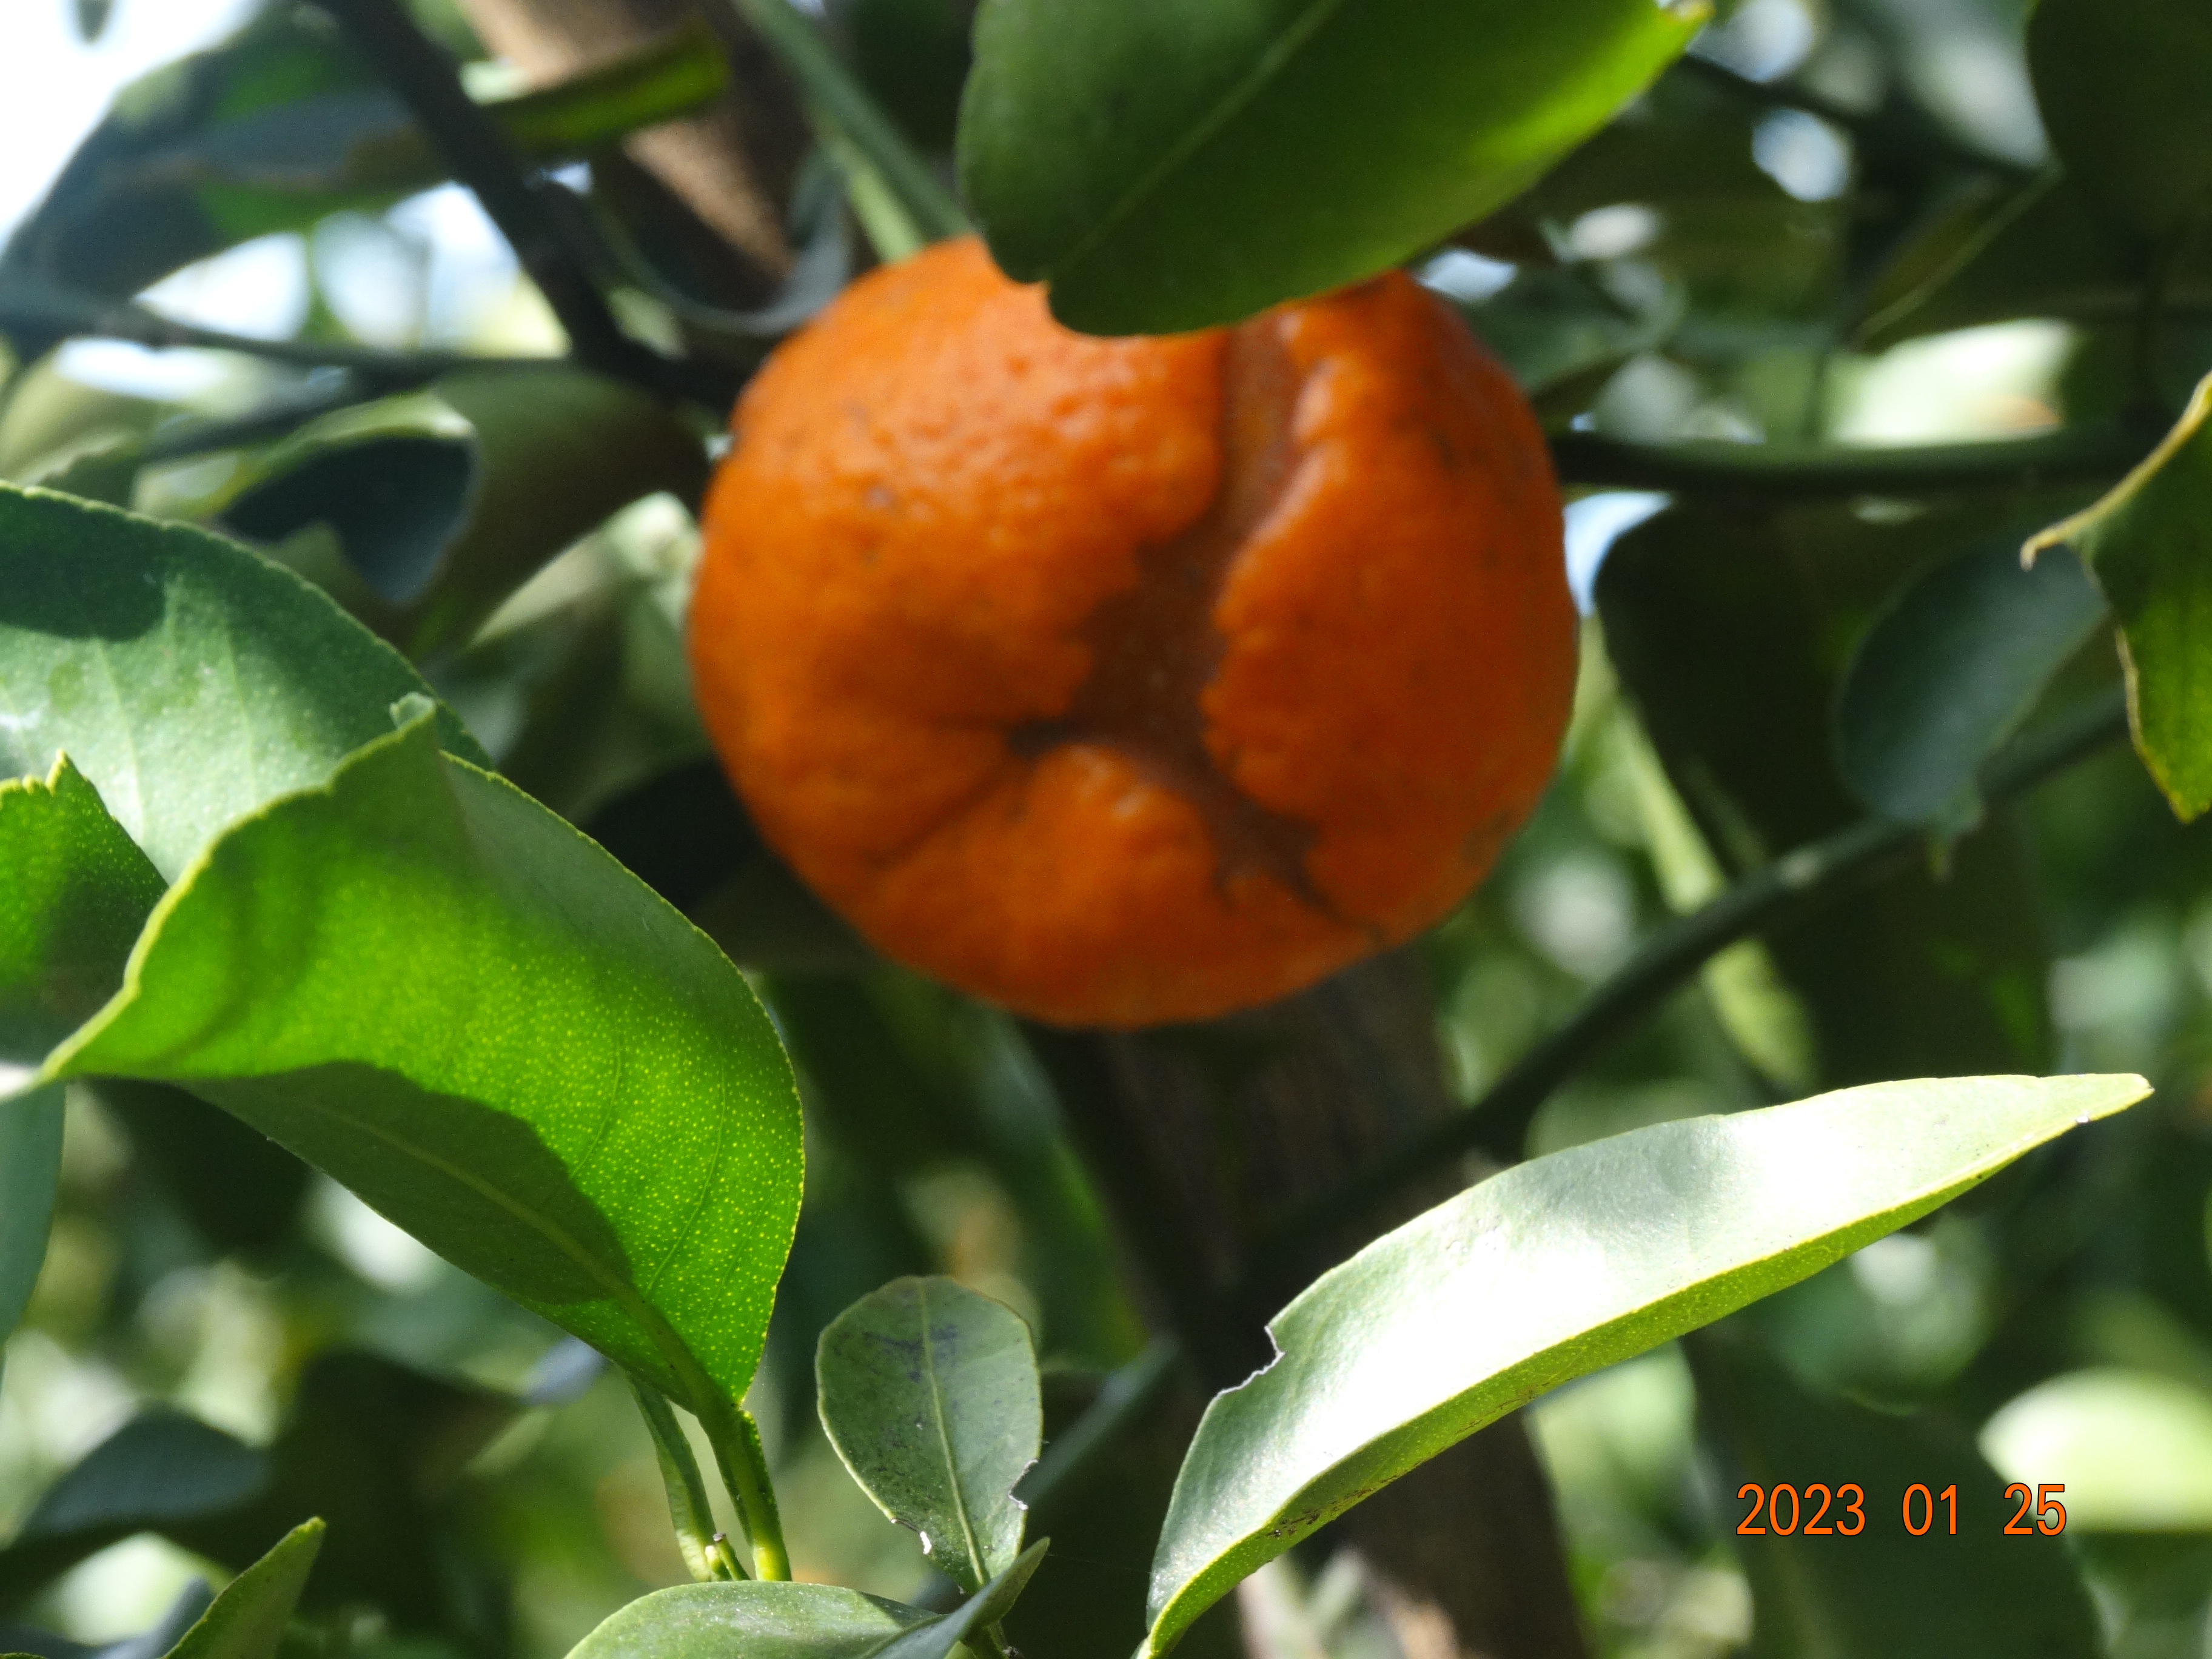
Citrus fruit variety: tangerine